Matryona Necheporchukova

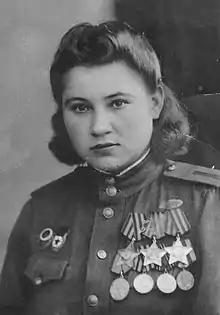
Necheporchukova in 1945

Matryona Semyonovna Nazdracheva, née Necheporchukova (3 April 1924 – 22 March 2017) was a combat medic in Red Army who rescued 250 wounded soldiers and officers during World War II. On 15 May 1946 she was awarded the Order of Glory 1st Class and became one of only four women to receive all three classes of that order.